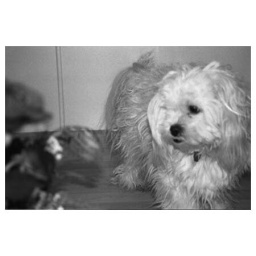
It is obscuring distractions in dull areas because of the wall and the floor behind the subject